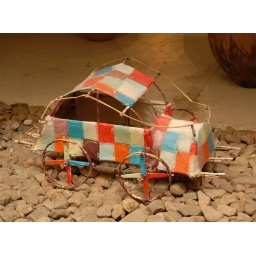
This little car made from paper and wood is used to explode fireworks in Oaxaca Mexico during fiestas